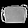
Label: Bag